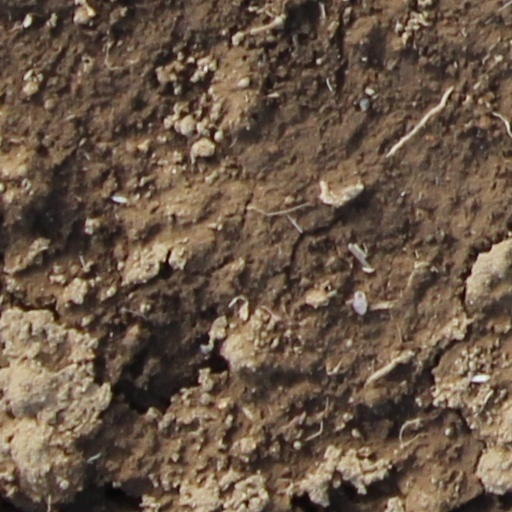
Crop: wheat